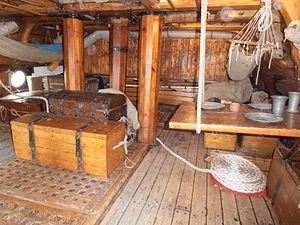
Le Shtandart est la réplique d'une frégate russe du XVIIIᵉ siècle du même nom, navire amiral du tsar Pierre le Grand. Ce navire est un trois-mâts carré de 34,5 m de longueur, lancé en 1999.